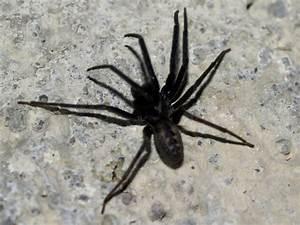
spider